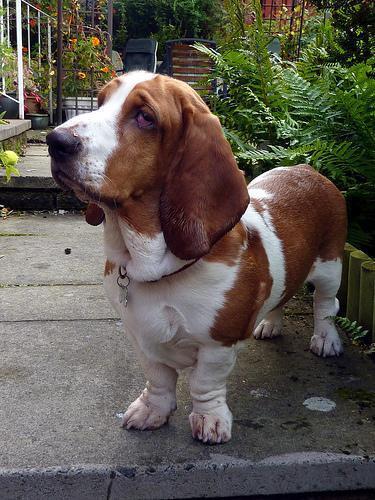
basset hound